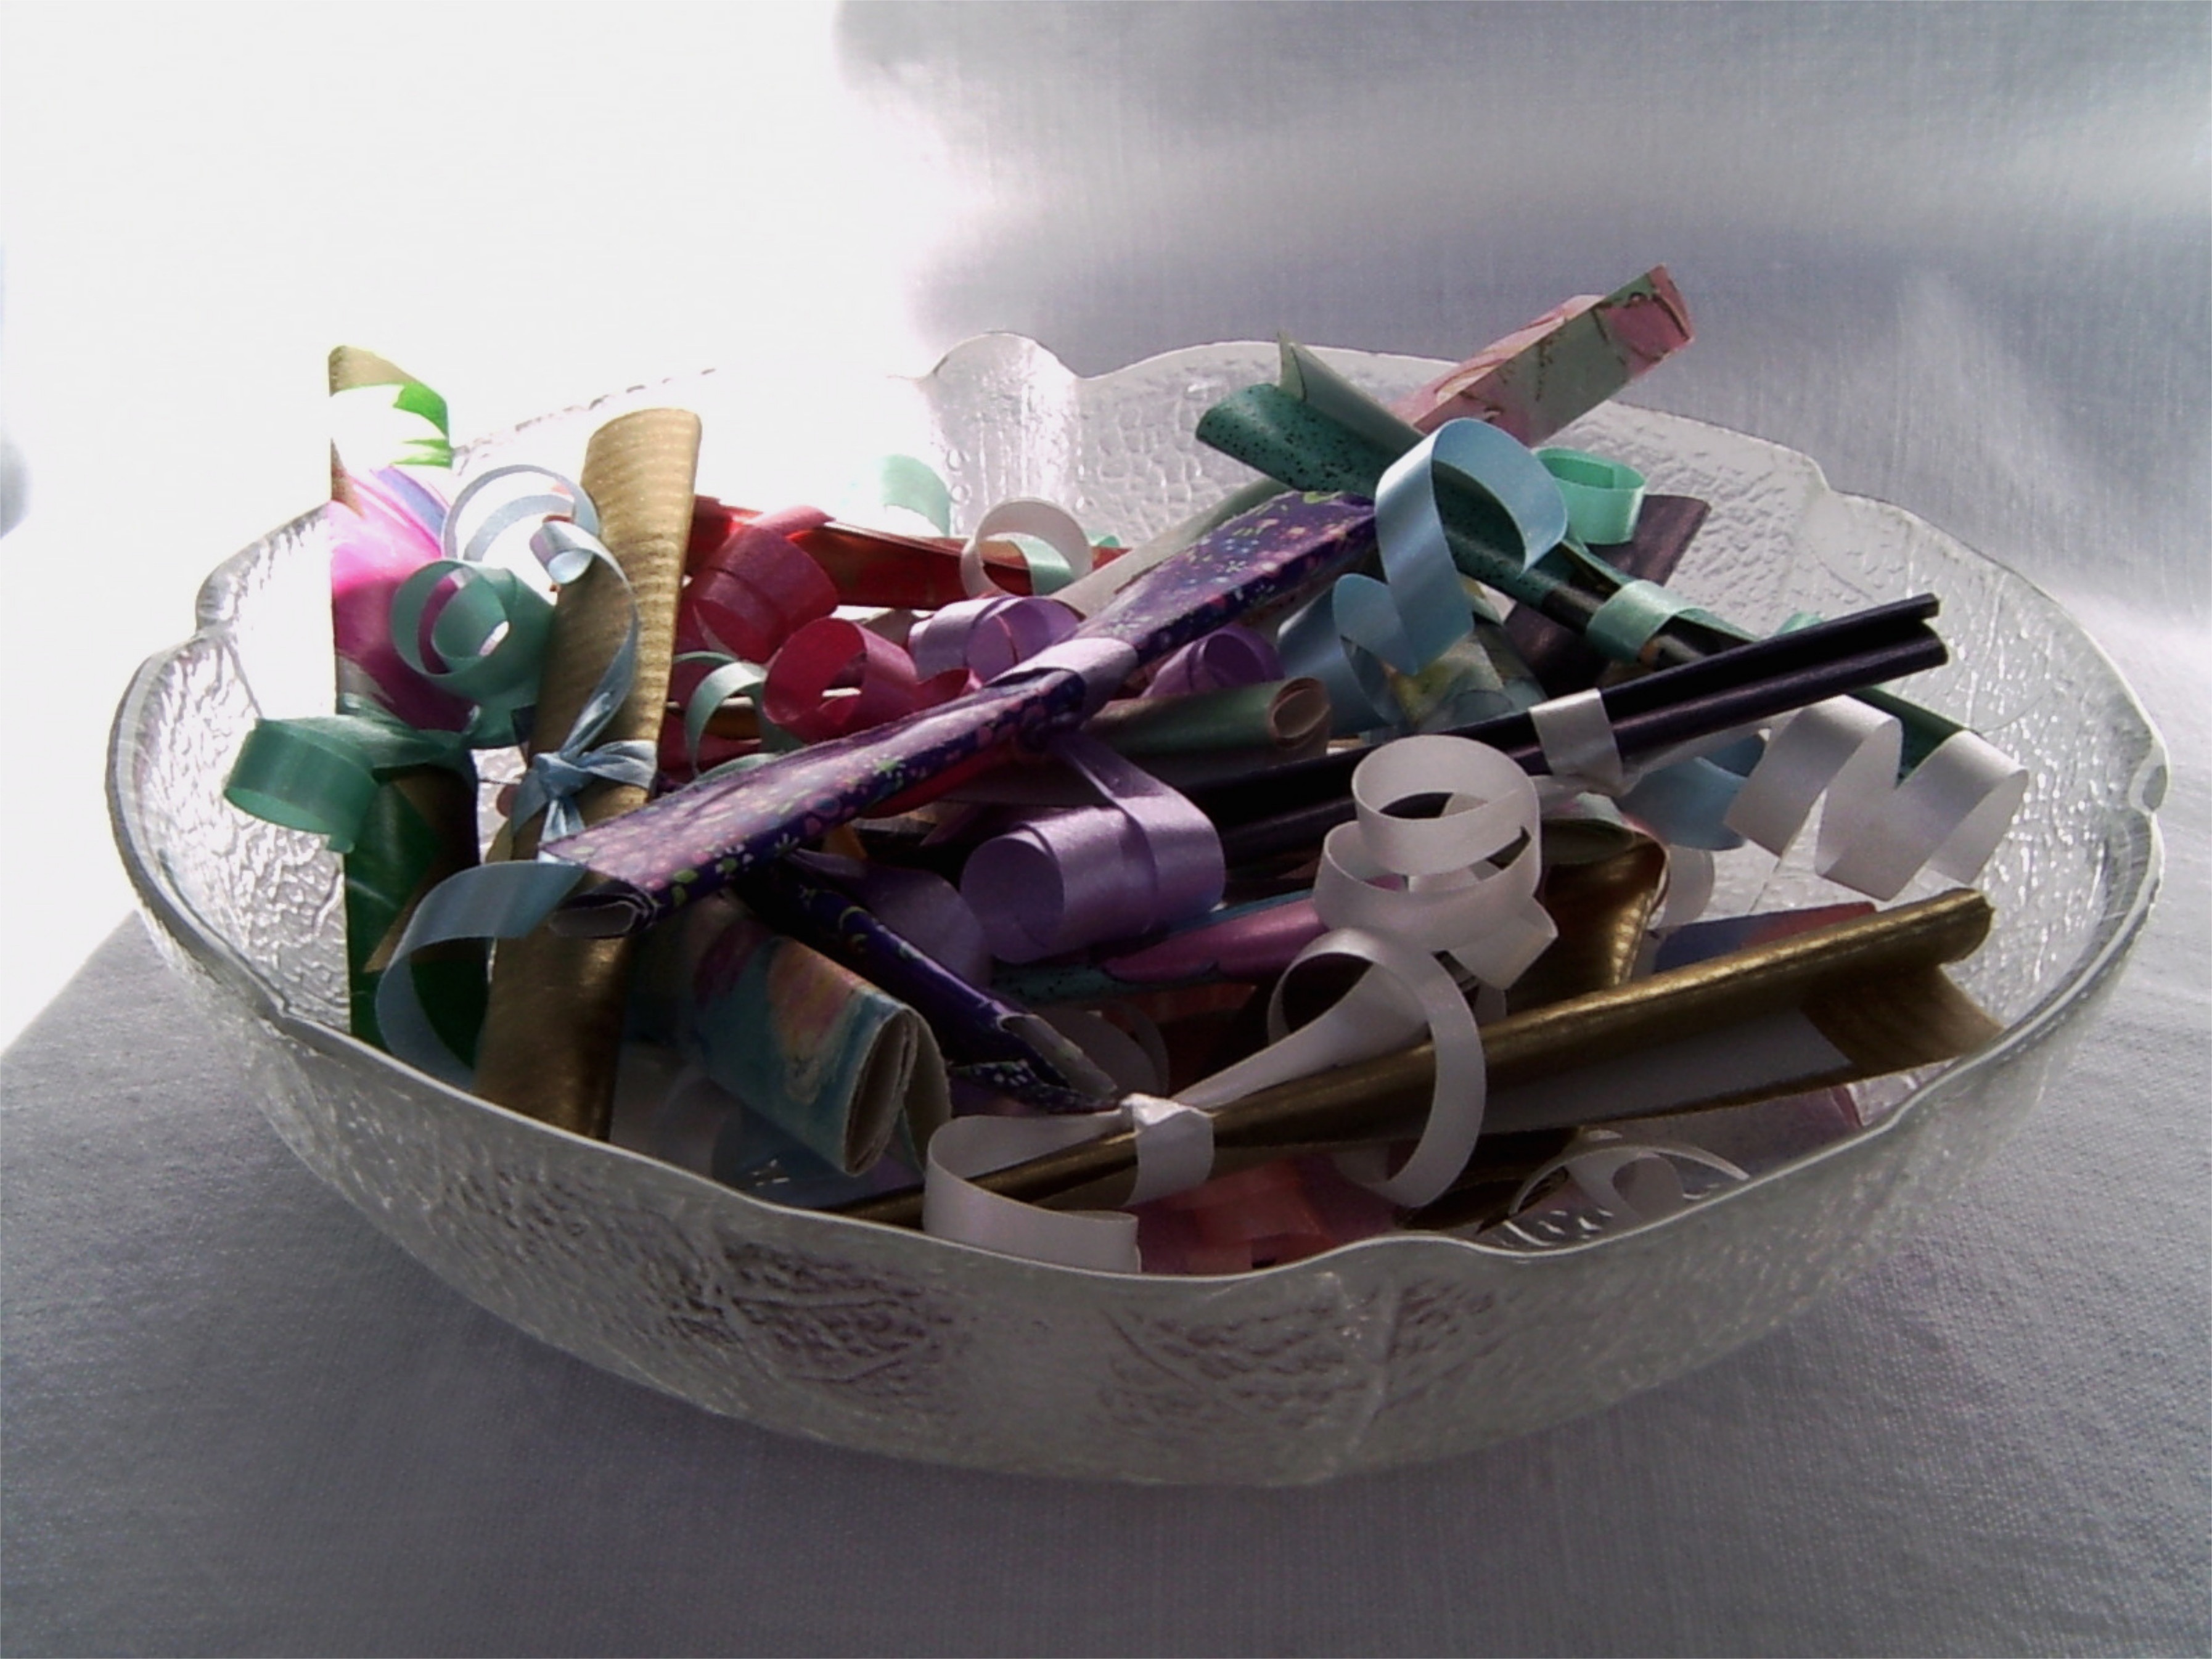
light, glass, gift, colorful, toy, product, proverbs